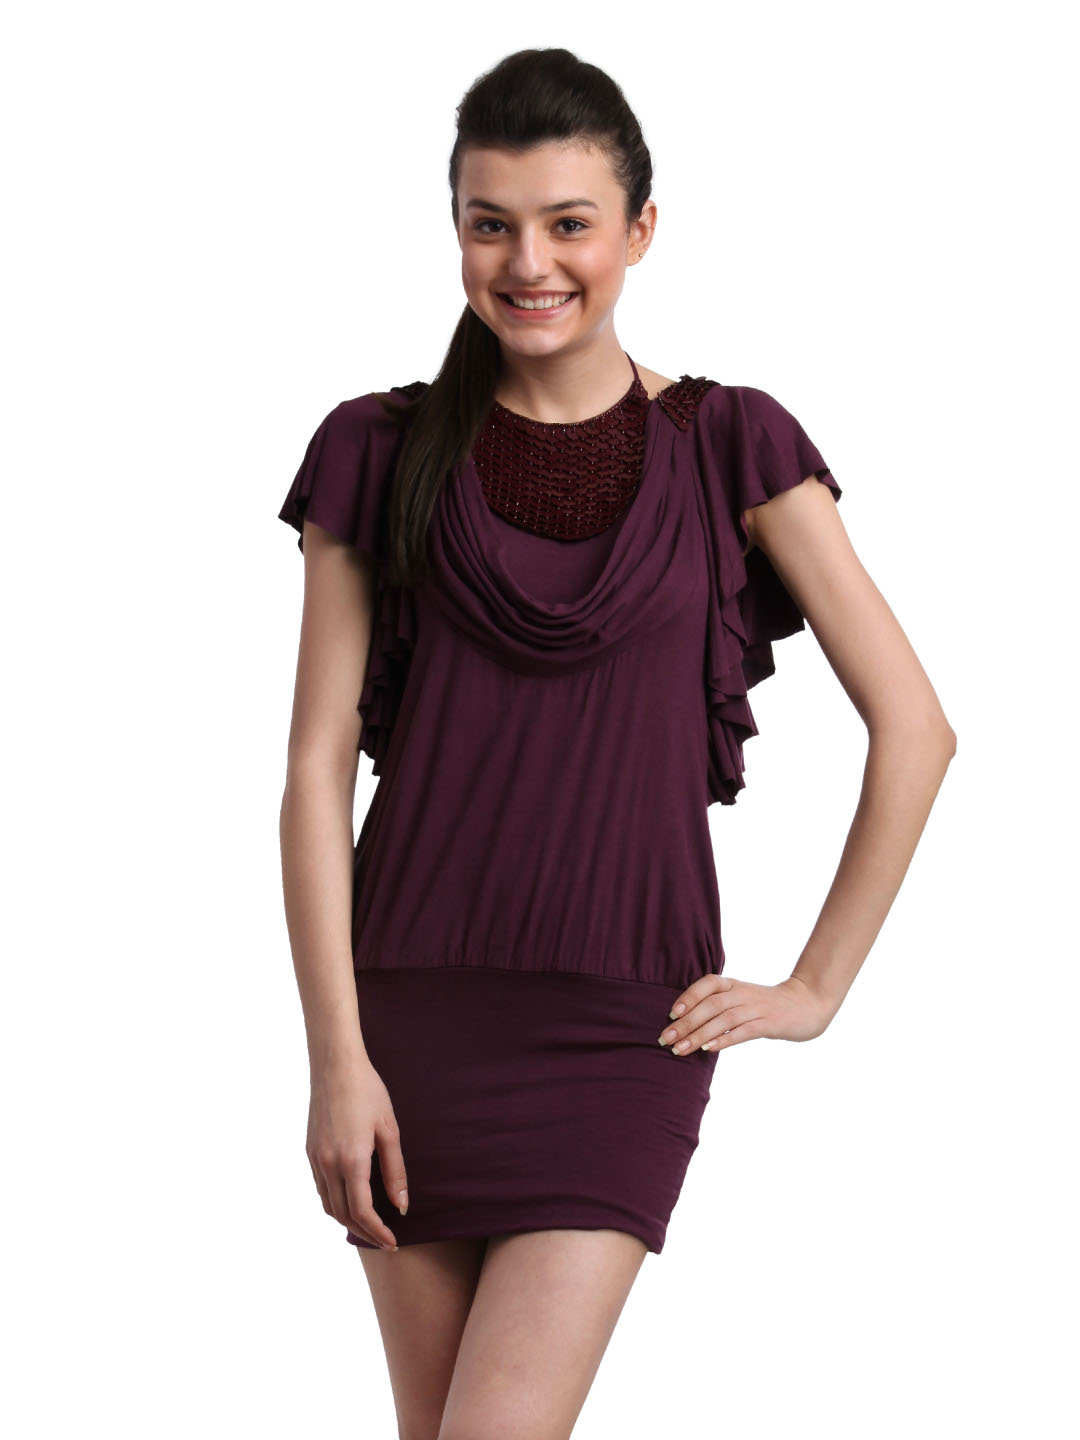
Remanika Women Purple Tunic
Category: Apparel / Topwear / Tunics
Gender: Women
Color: Purple
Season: Summer 2012
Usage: Casual